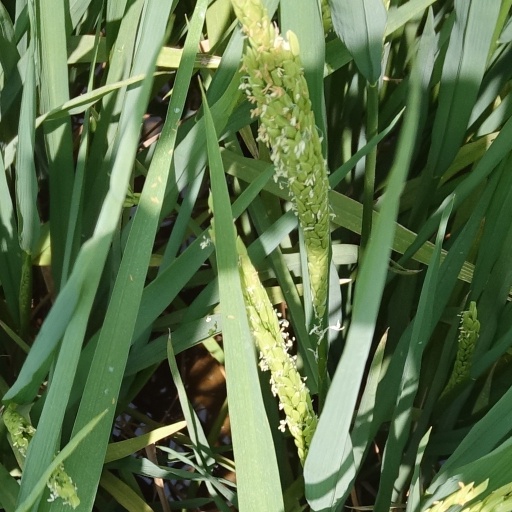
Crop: rice